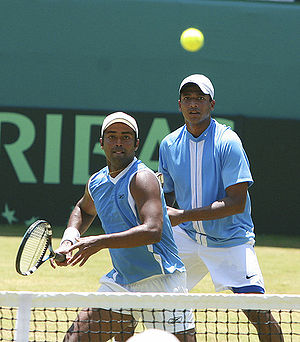
Wimbledon-mesterskabet i herredouble / Vindere og finalister
Leander Paes og Mahesh Bhupathi, der vandt titlen i 1999, er det hidtil eneste indiske par, der har vundet mesterskabet.
Wimbledon-mesterskabet i herredouble er en tennisturnering, som er blevet afviklet som en del af Wimbledon-mesterskaberne siden 1884. Turneringen spilles udendørs på græsbaner i All England Lawn Tennis and Croquet Club i London-forstaden Wimbledon i Storbritannien. Wimbledon-mesterskaberne spilles i den sidste uge af juni og den første uge af juli og har siden 1987 kronologisk set været den tredje grand slam-turnering i kalenderåret. Turneringen blev ikke spillet fra 1915 til 1918 på grund af første verdenskrig og i perioden 1940-45 på grund af anden verdenskrig. I 2020 blev mesterskabet aflyst på grund af COVID-19-pandemien.